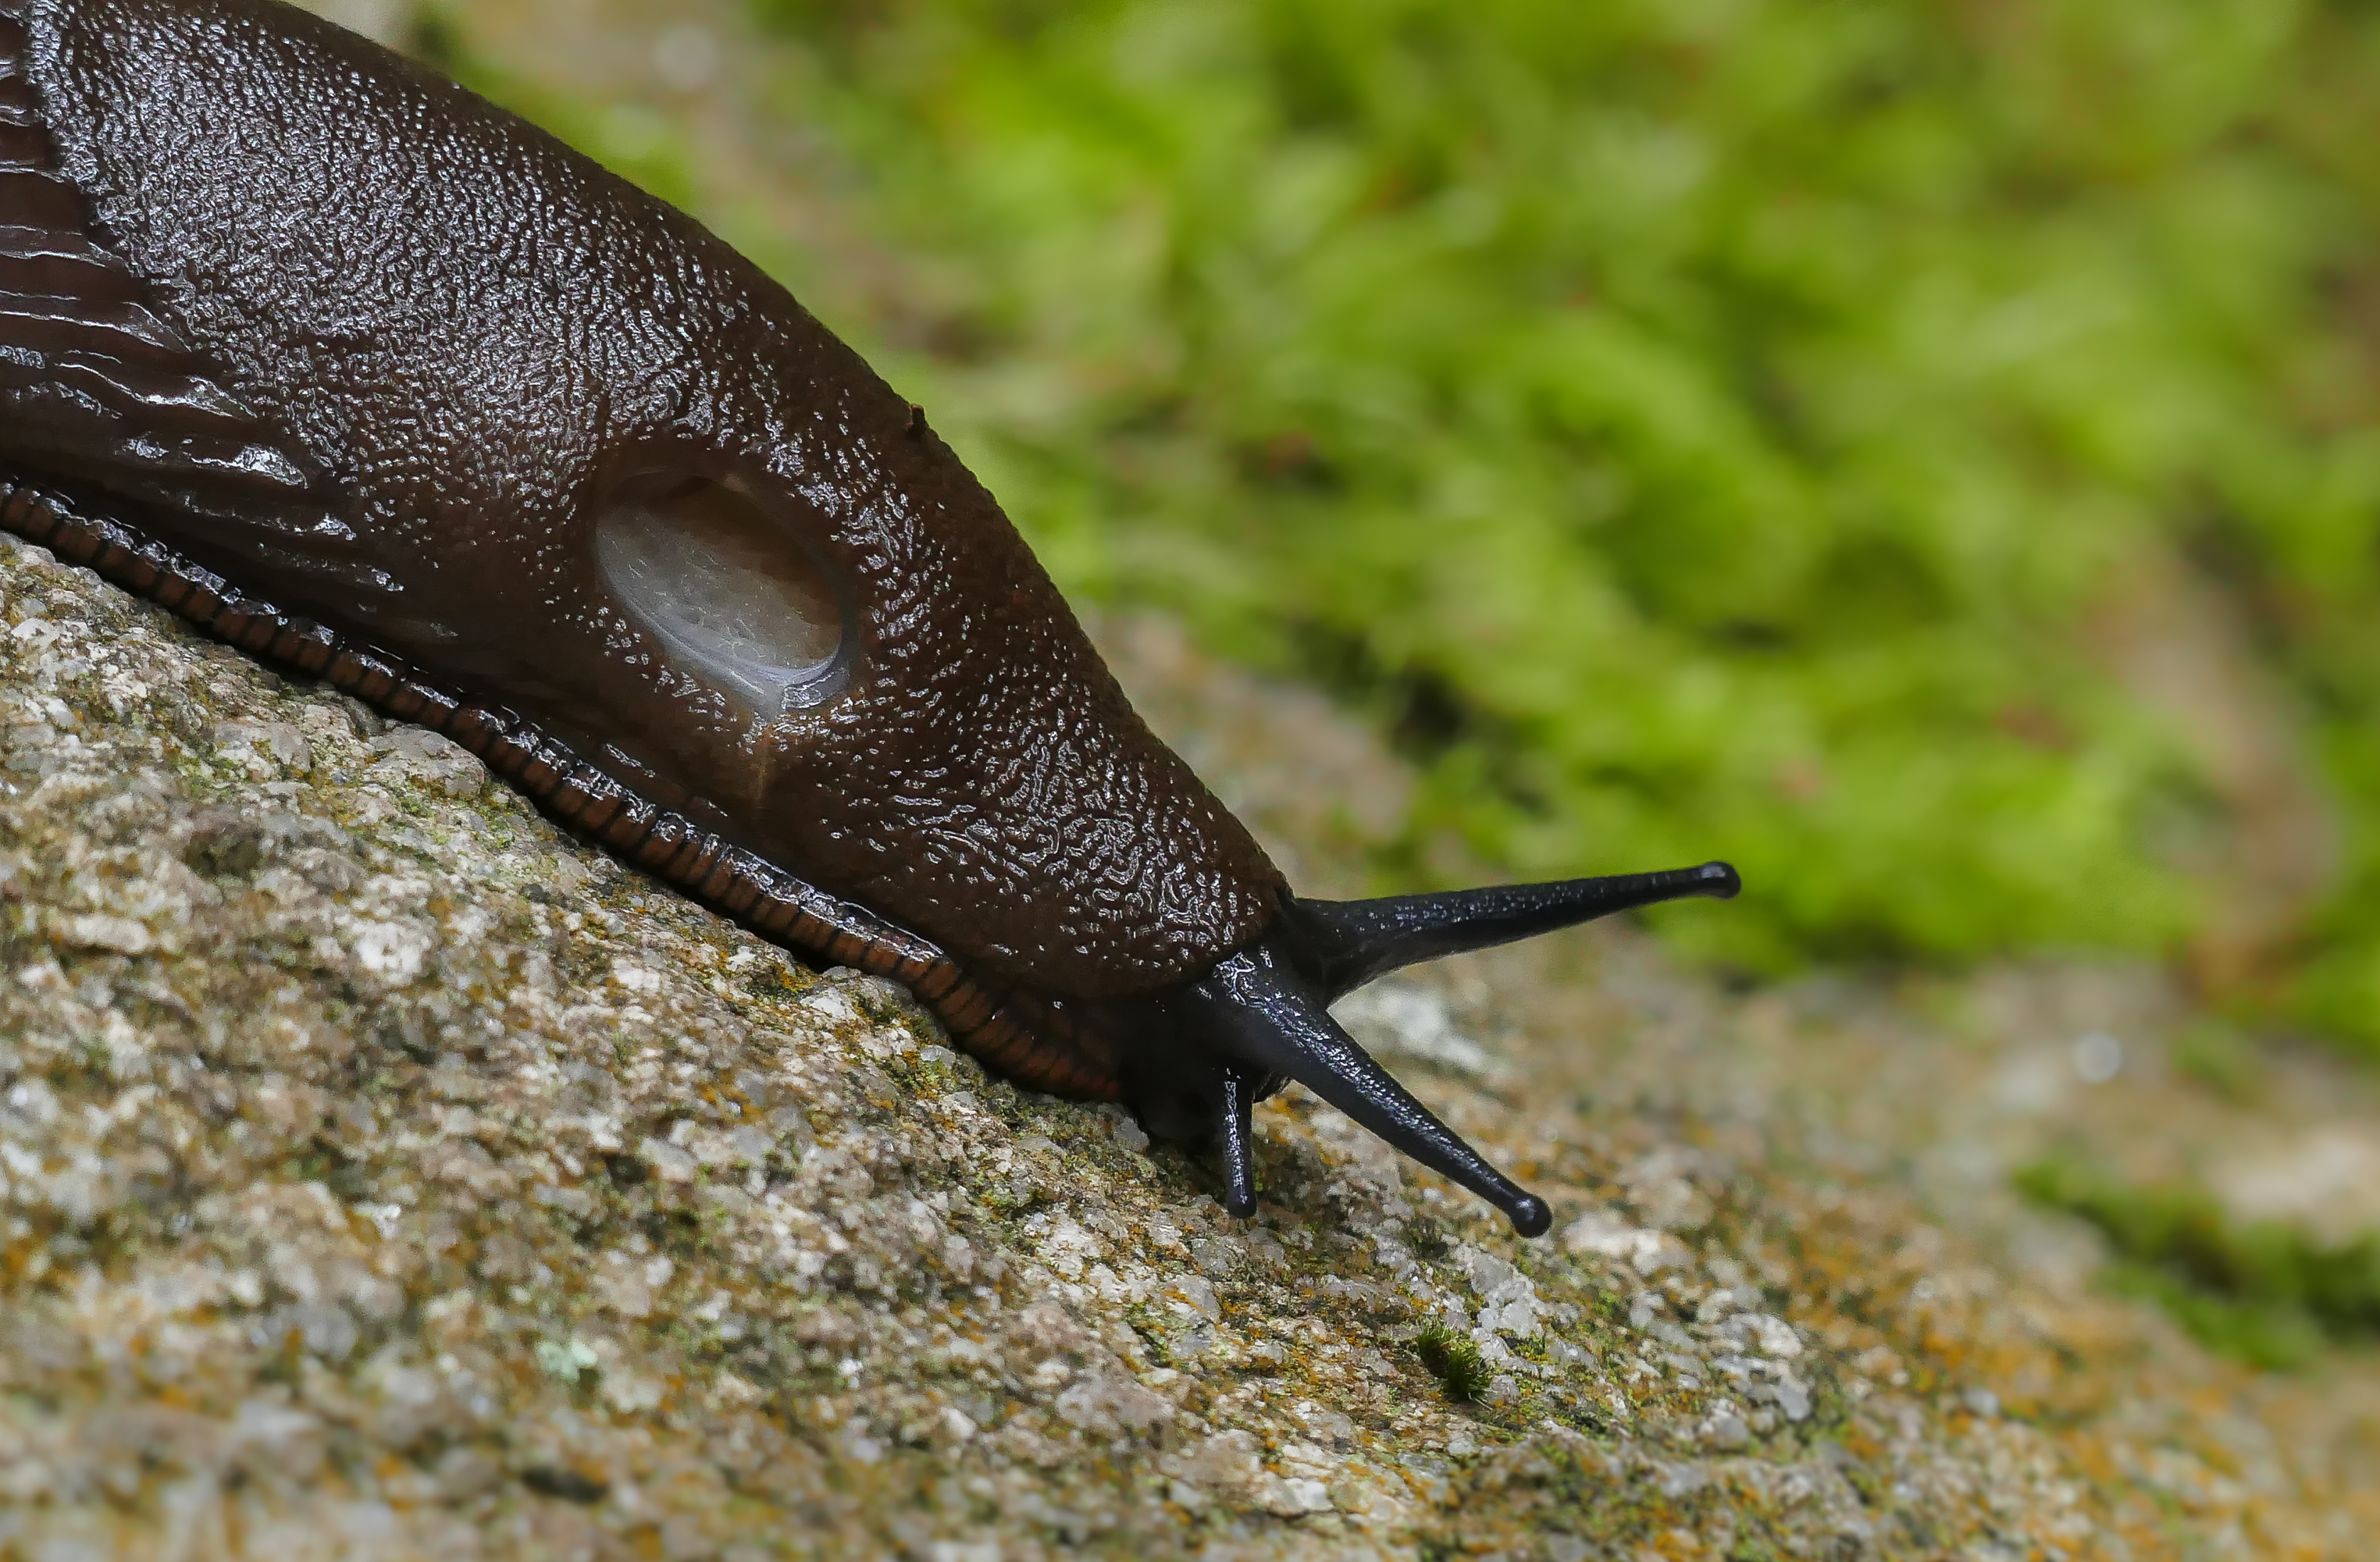
nature, wildlife, insect, macro, fauna, invertebrate, close up, snail, animals, naturaleza, lumixfz1000, fz1000, molluscs, slug, ggl1, xovesphoto, animales, panasoniclumixfz1000, babosa, macro photography, marine biology, snails and slugs